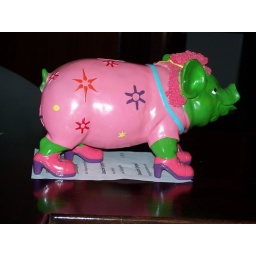
pig in a bar